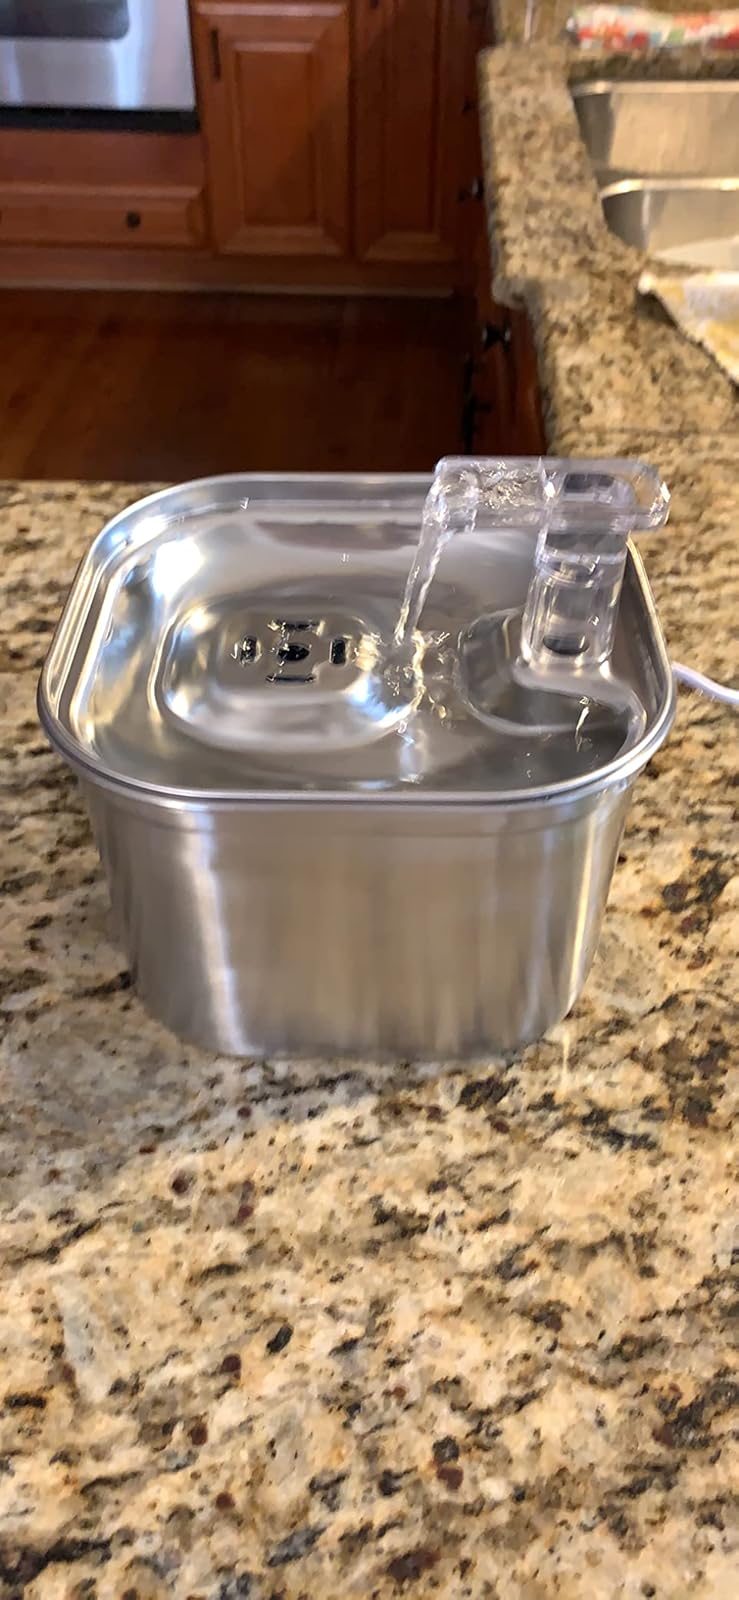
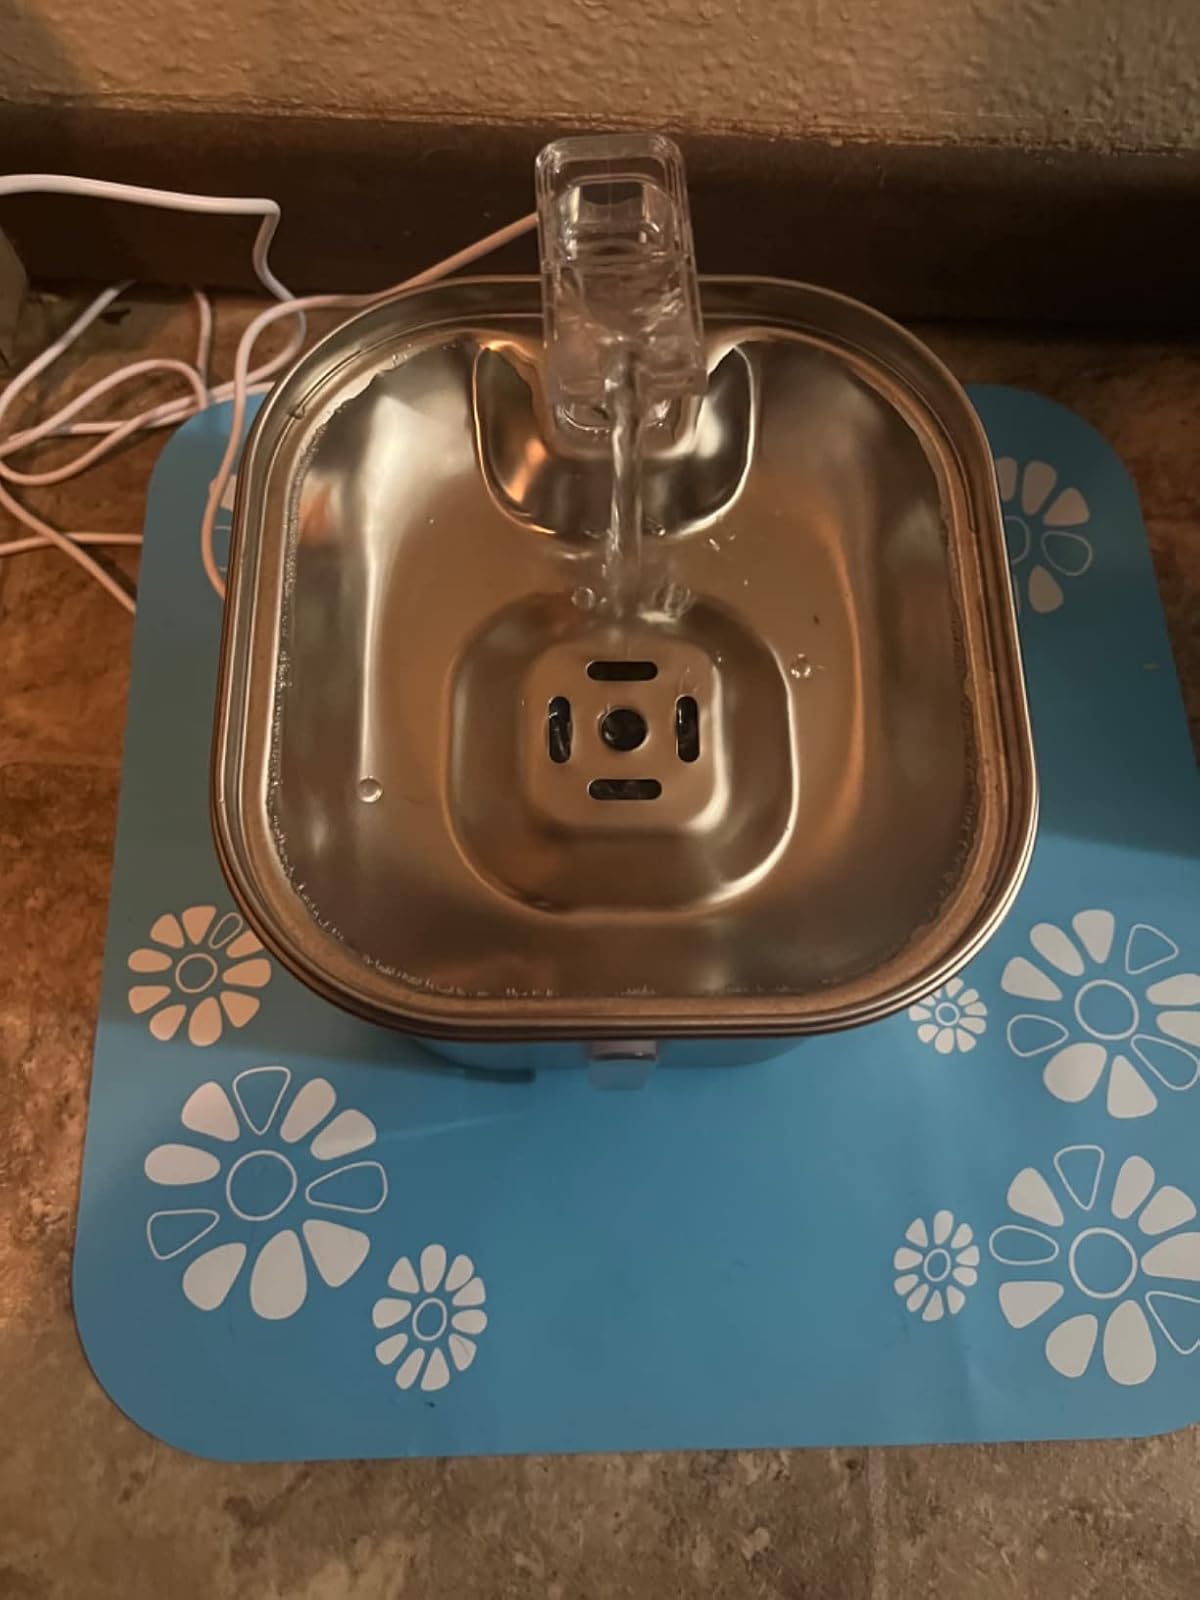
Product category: items_bowl
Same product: yes